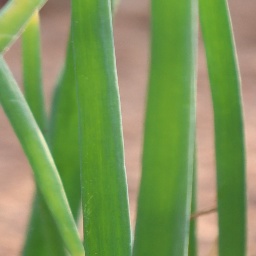
Label: healthy